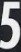
Number: 5